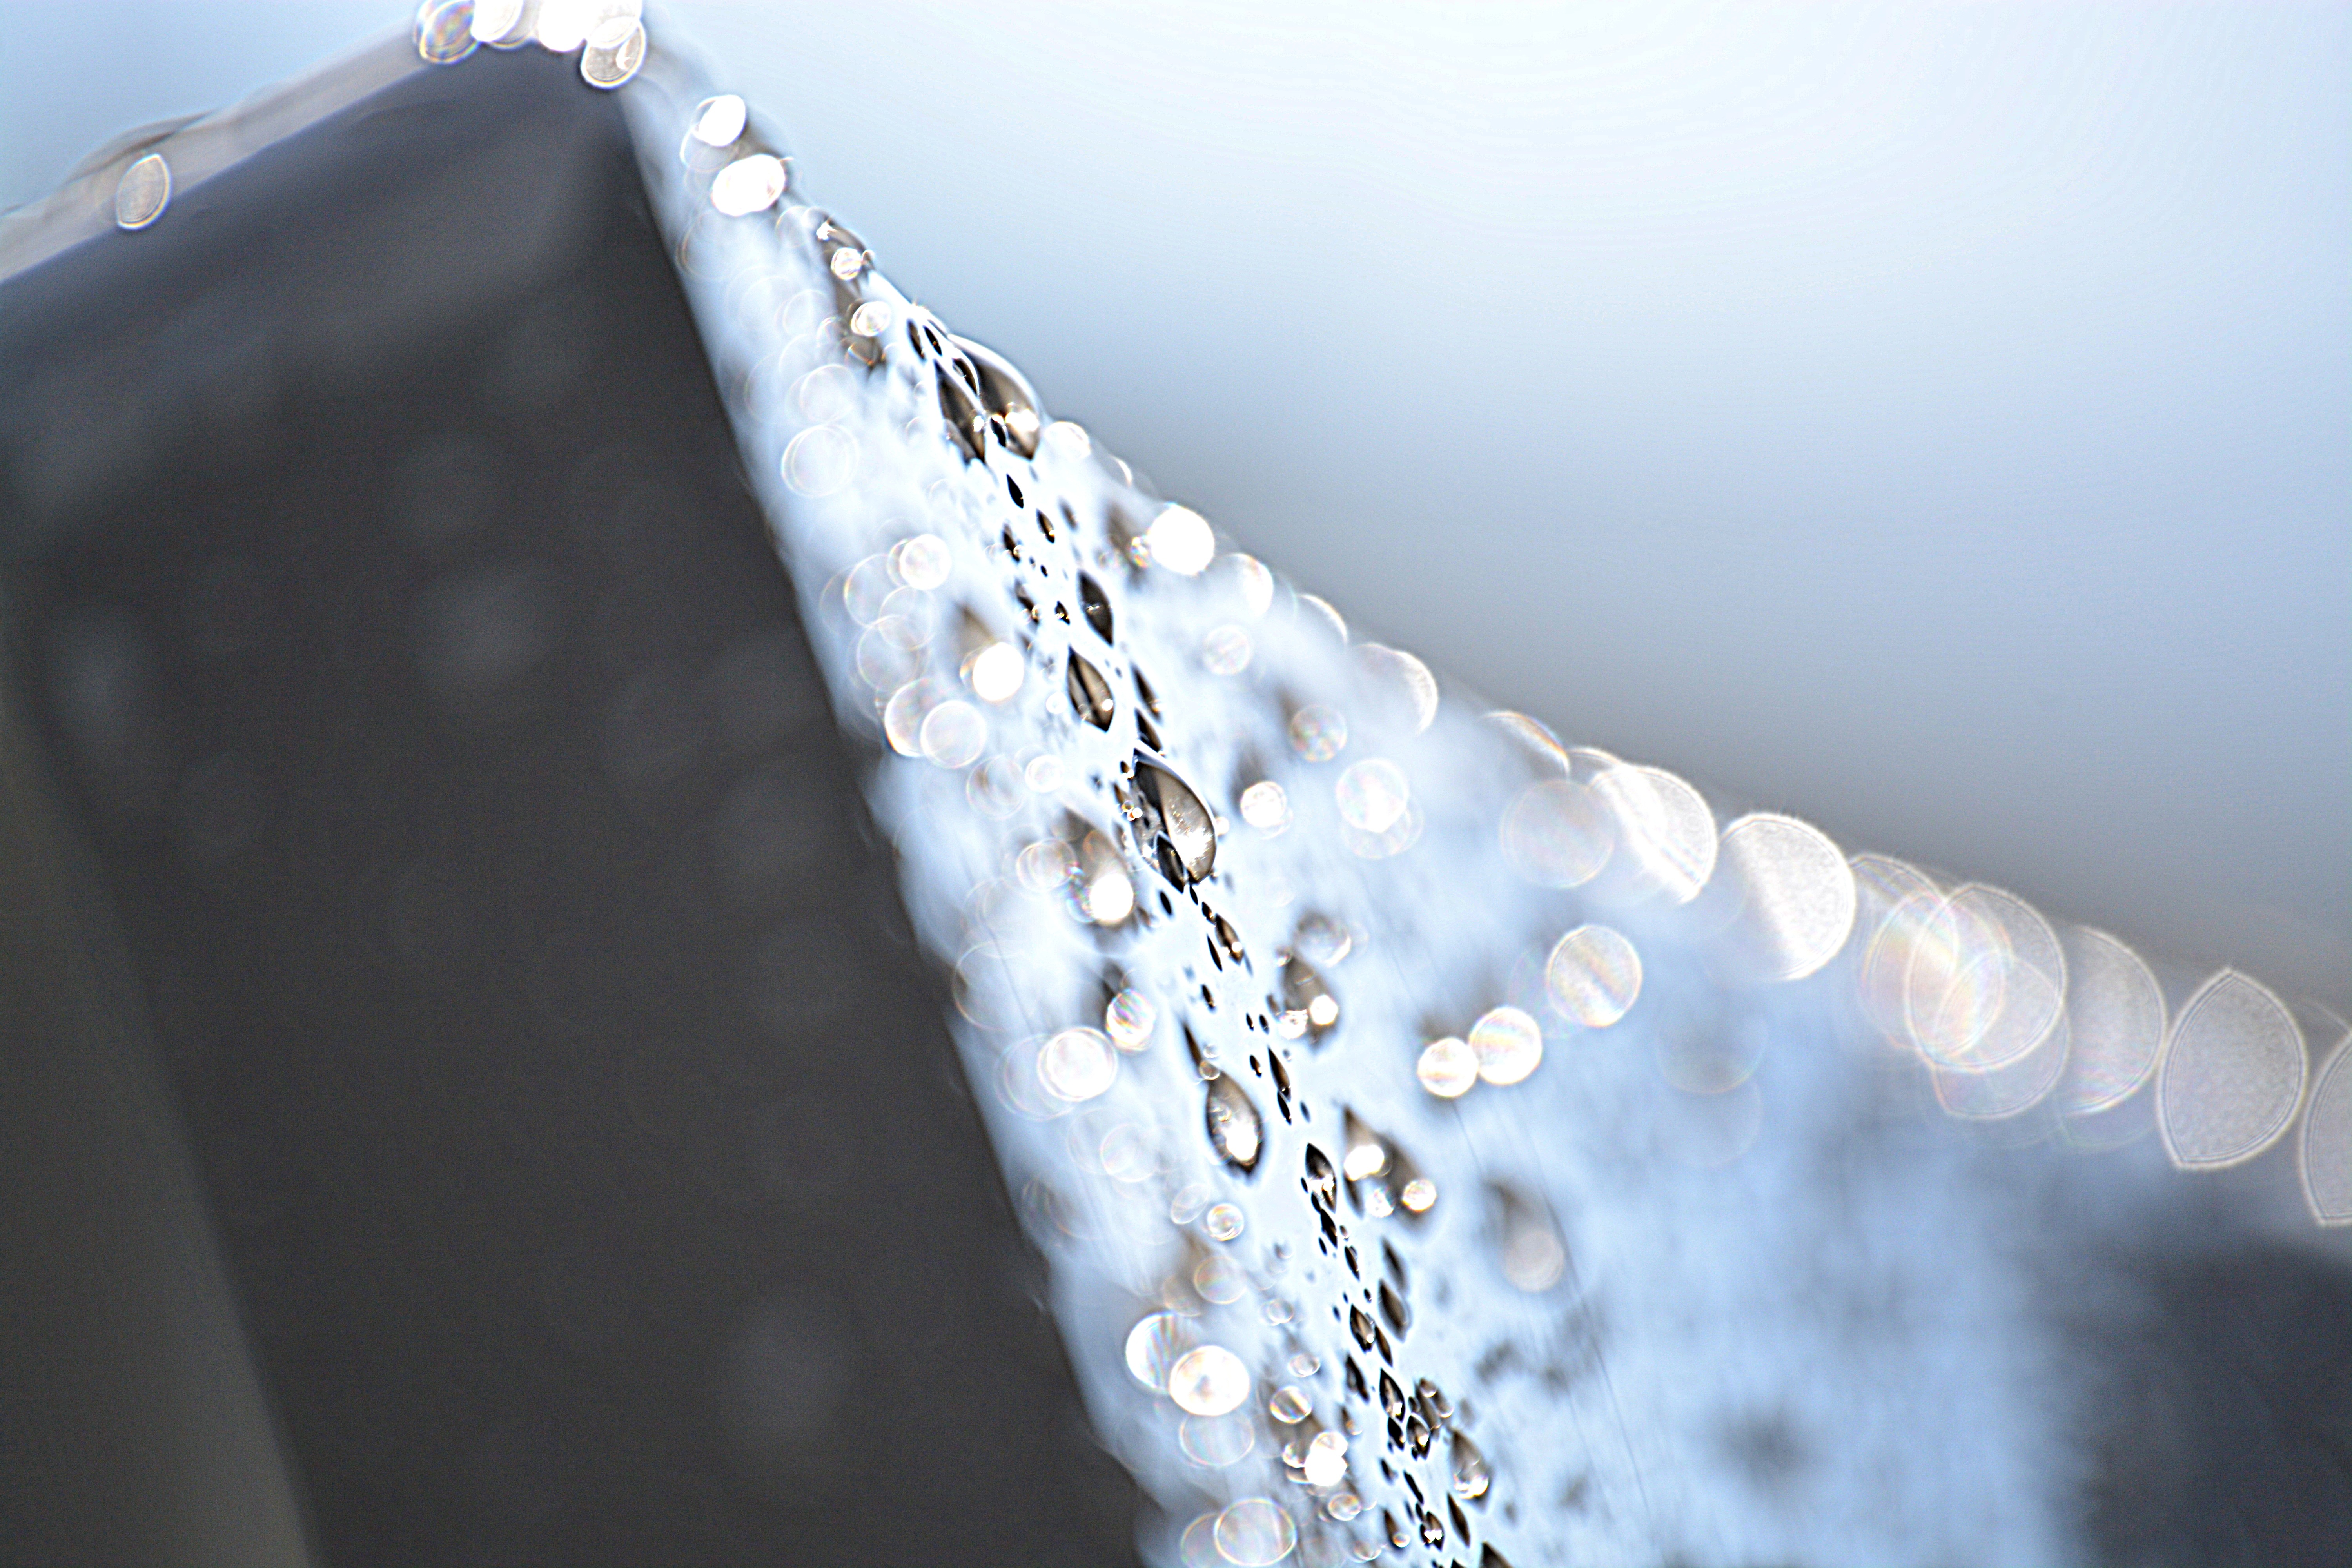
water, snow, winter, drop, light, white, sunlight, raindrop, frost, ice, macro, blue, close, material, drip, close up, icicle, moisture, freezing, macro photography, beaded